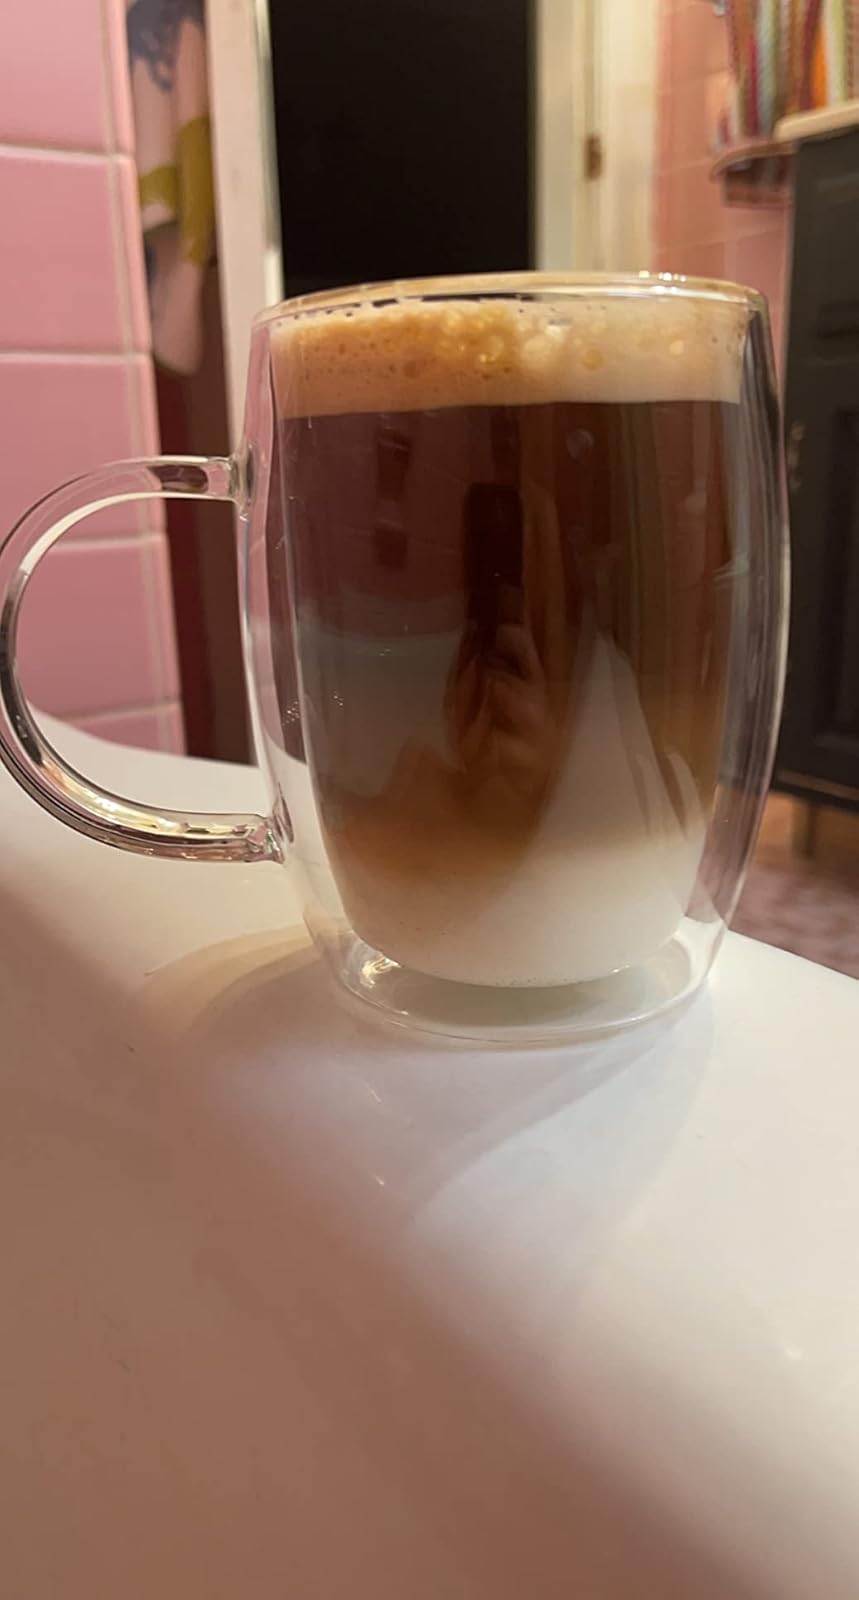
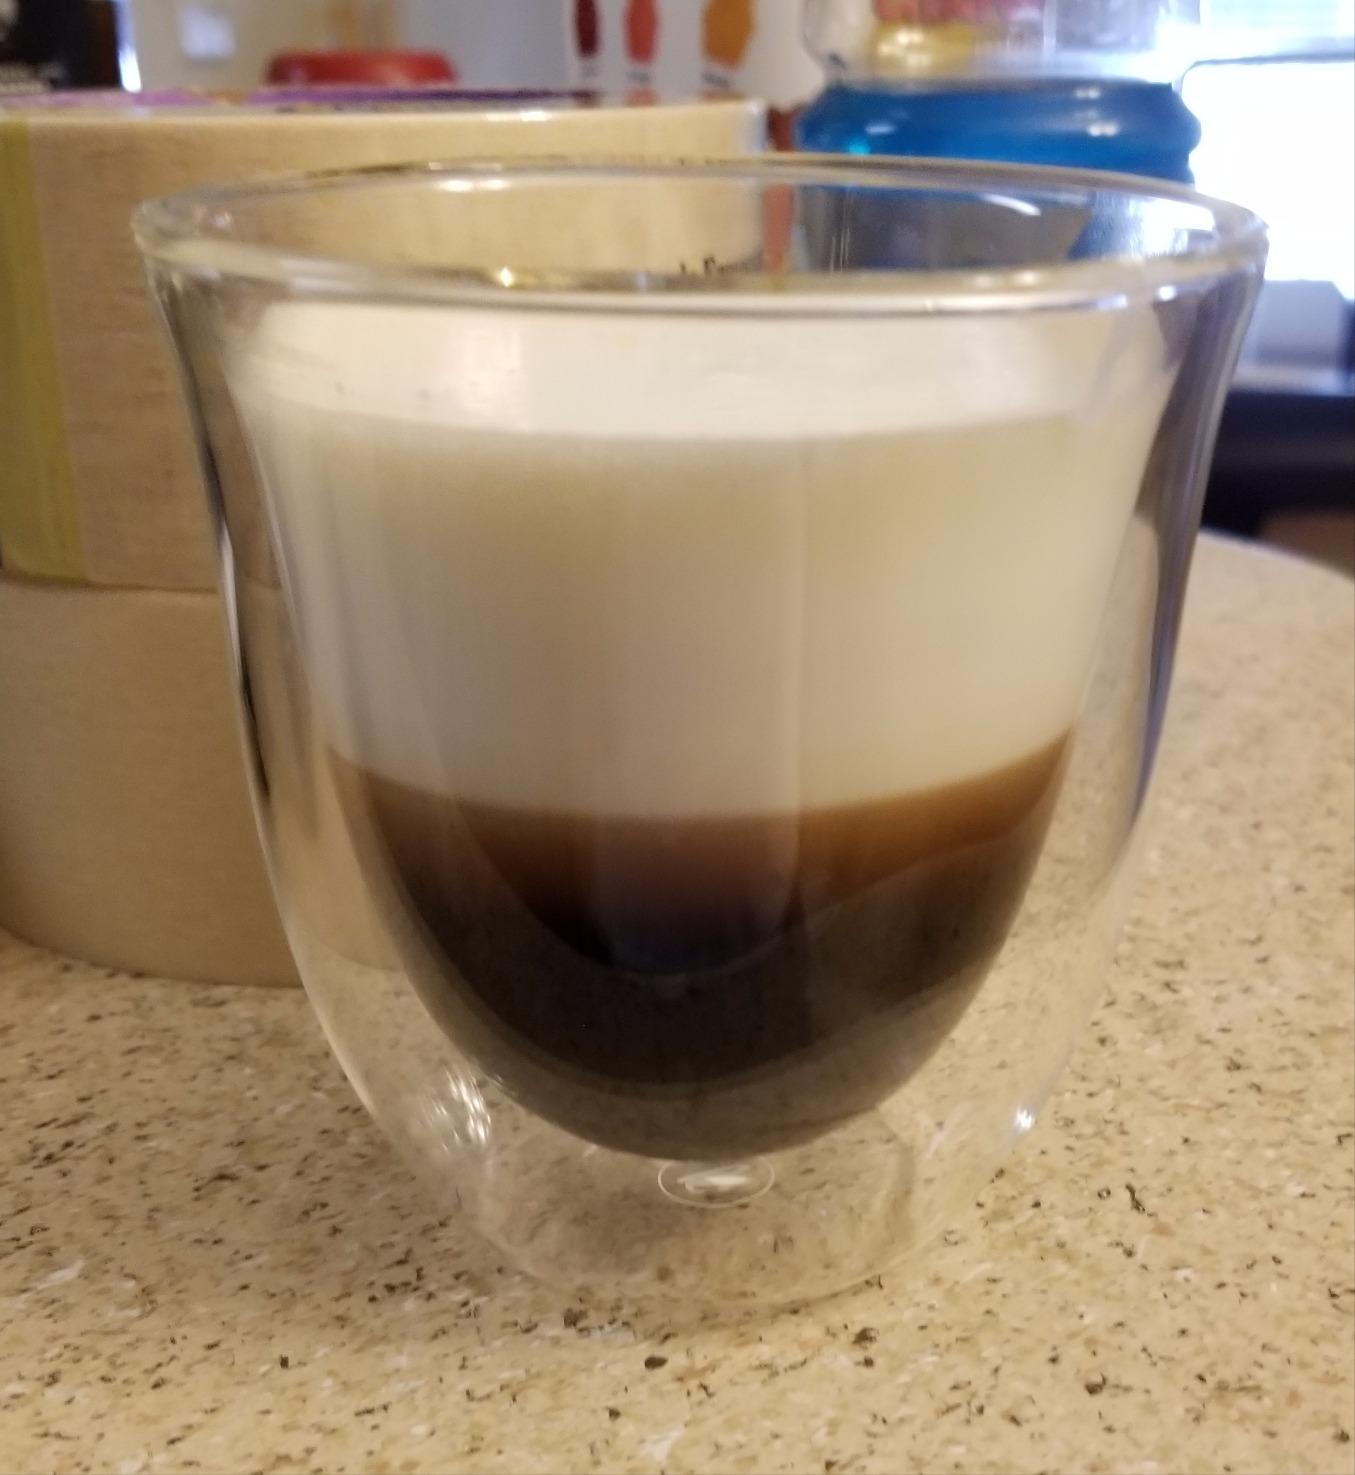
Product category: items_mug
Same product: no